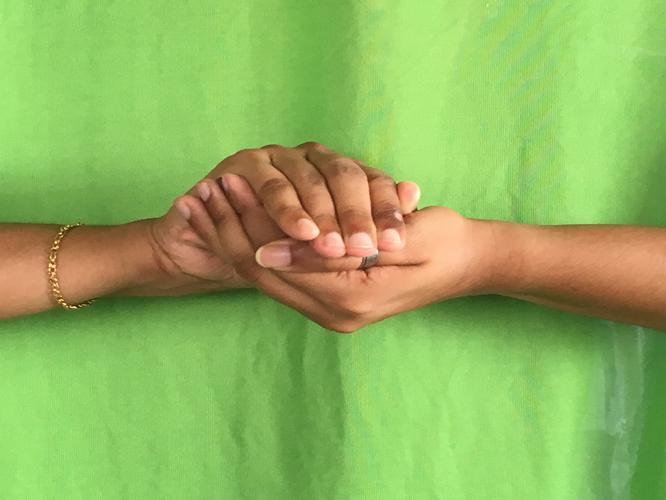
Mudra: Samputa
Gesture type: double_hand